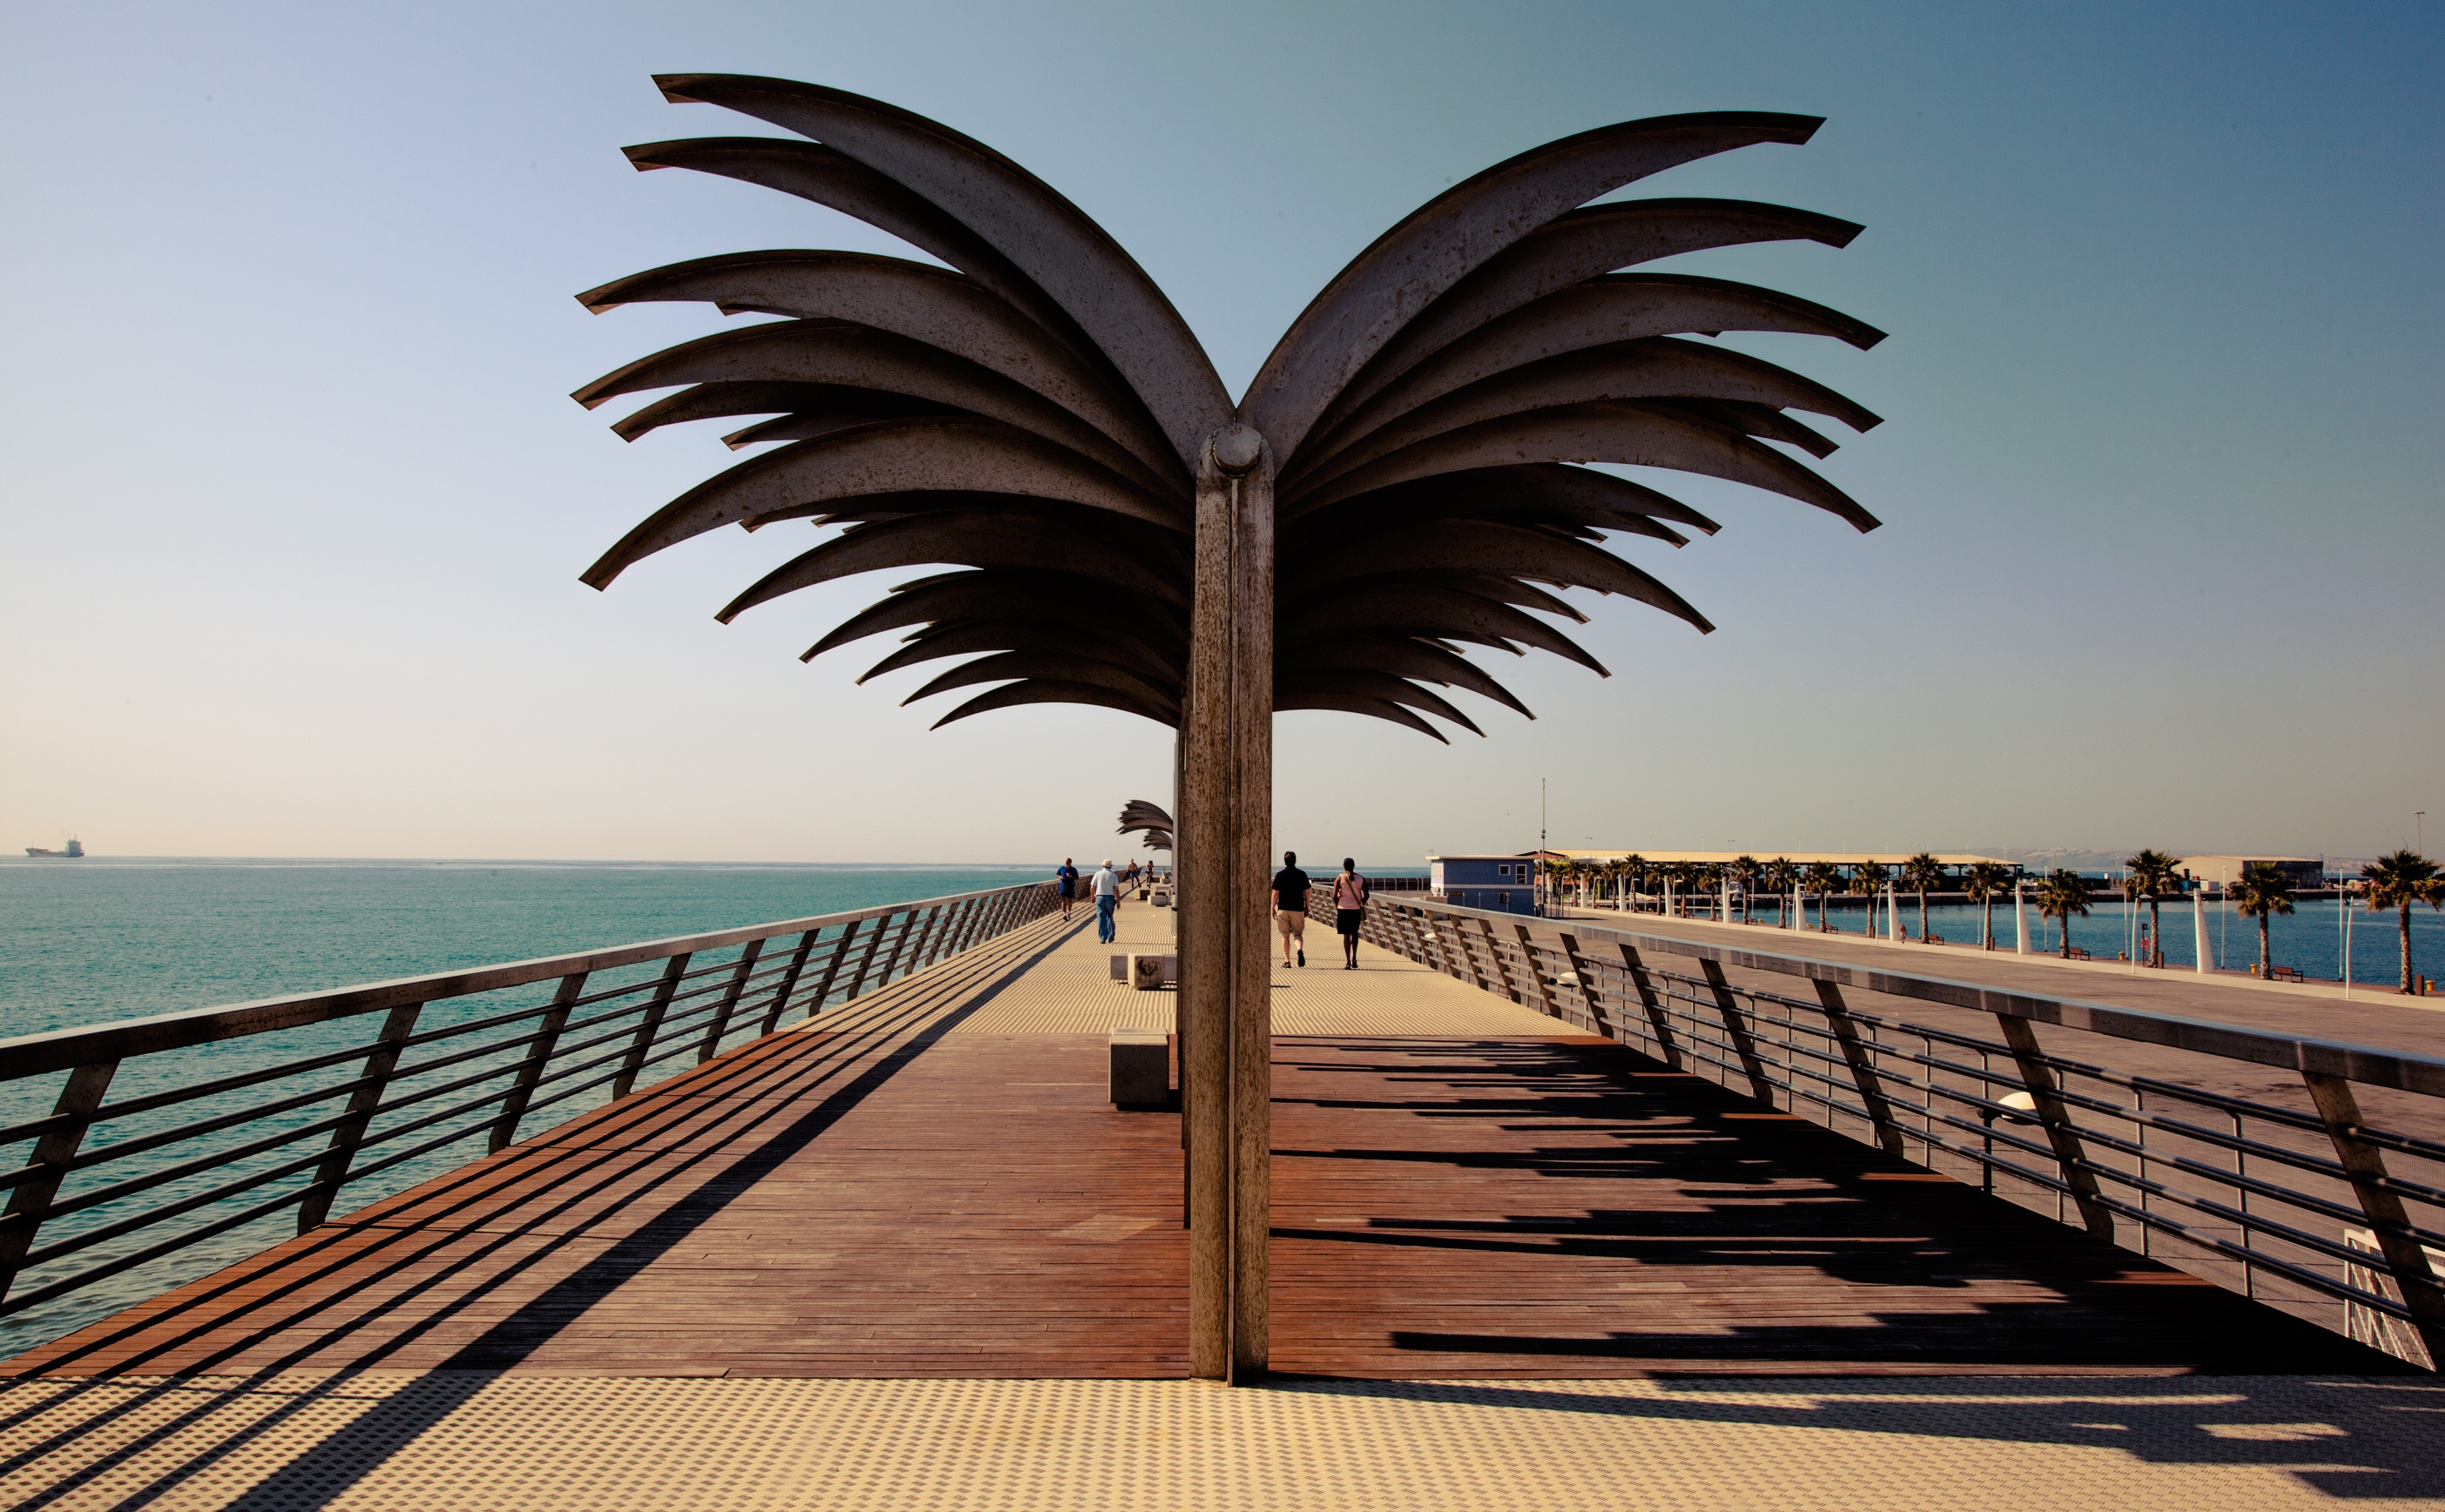
beach, sea, ocean, boardwalk, wood, sunset, pier, walkway, vacation, arecales, palm family